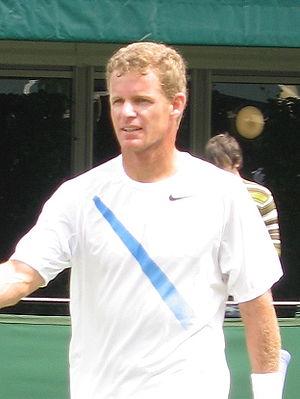
Mark Knowles, né le 4 septembre 1971 à Nassau, est un ancien joueur de tennis professionnel bahaméen.